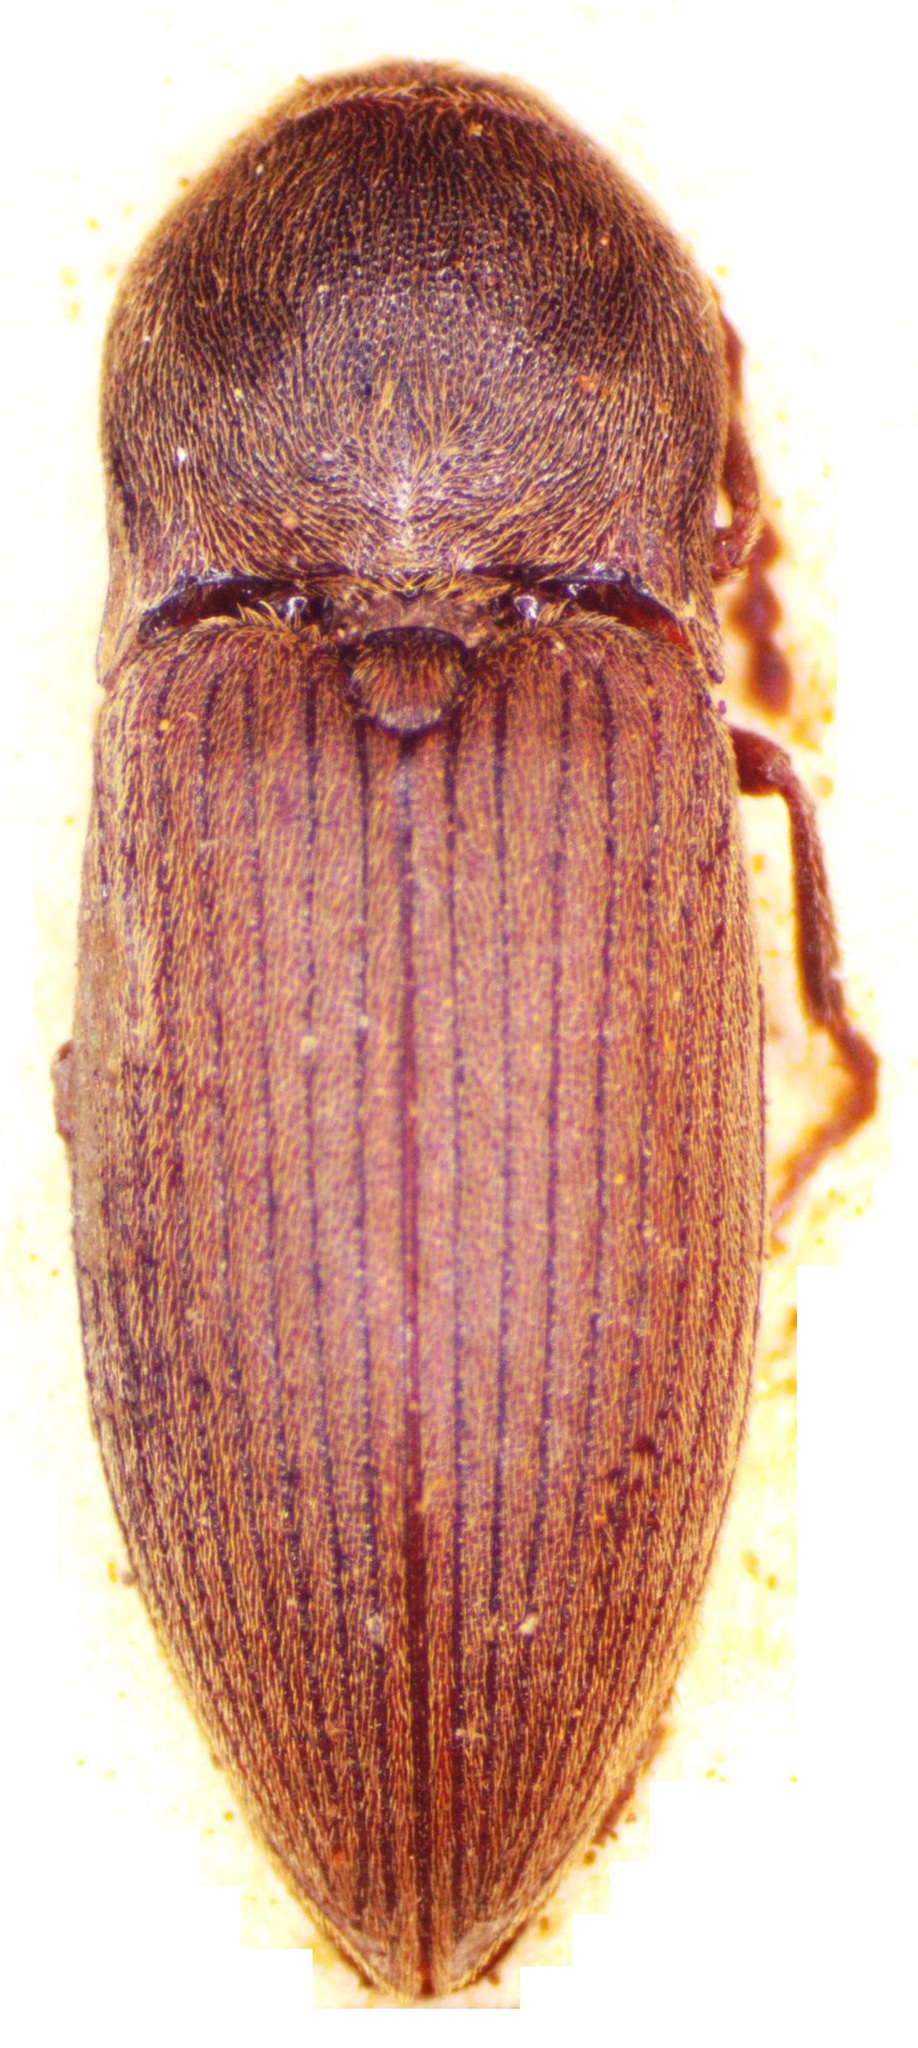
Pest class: clickbeetles_wireworms